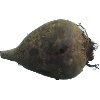
Label: Beetroot 1